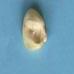
Maize quality: Good